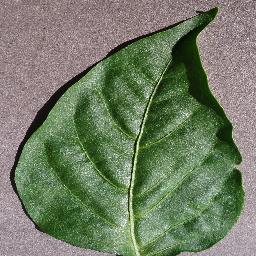
Label: Pepper,_bell___healthy